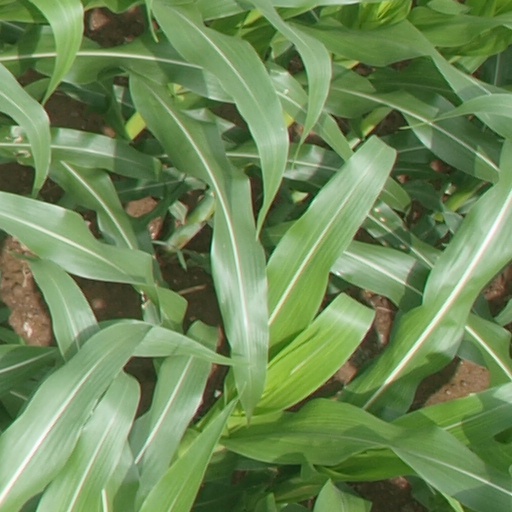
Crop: maize; corn